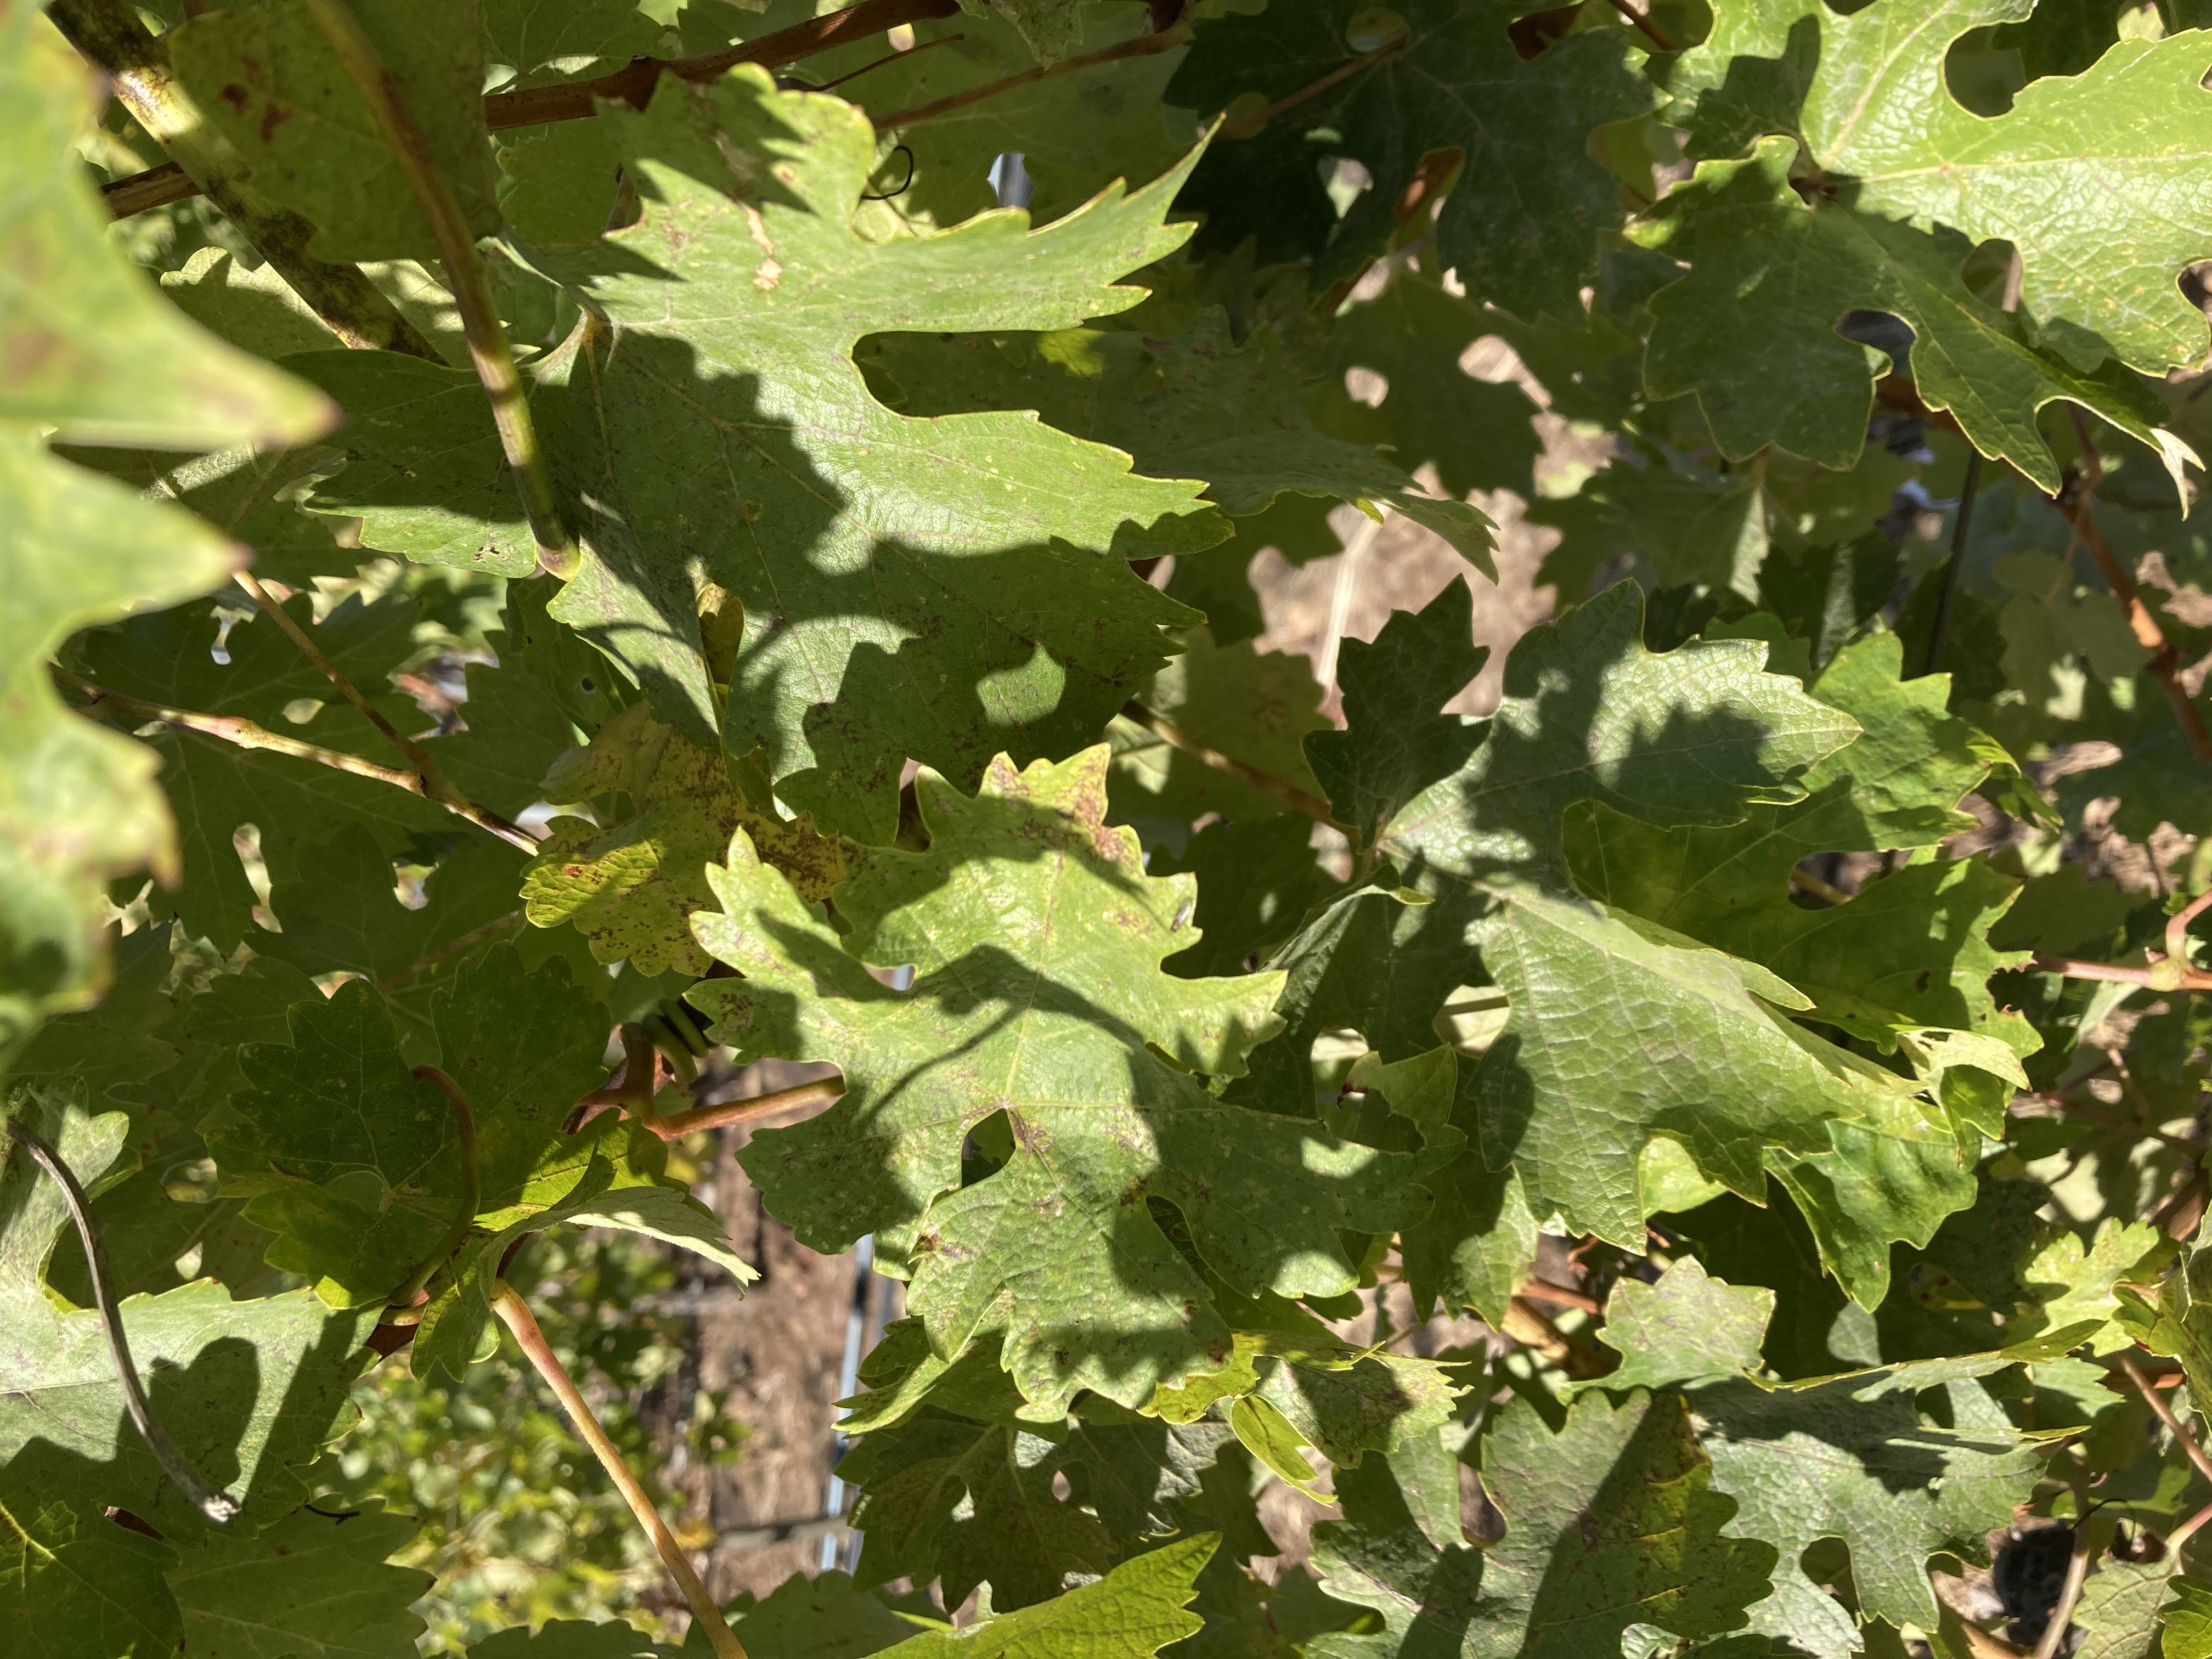
Label: No Virus